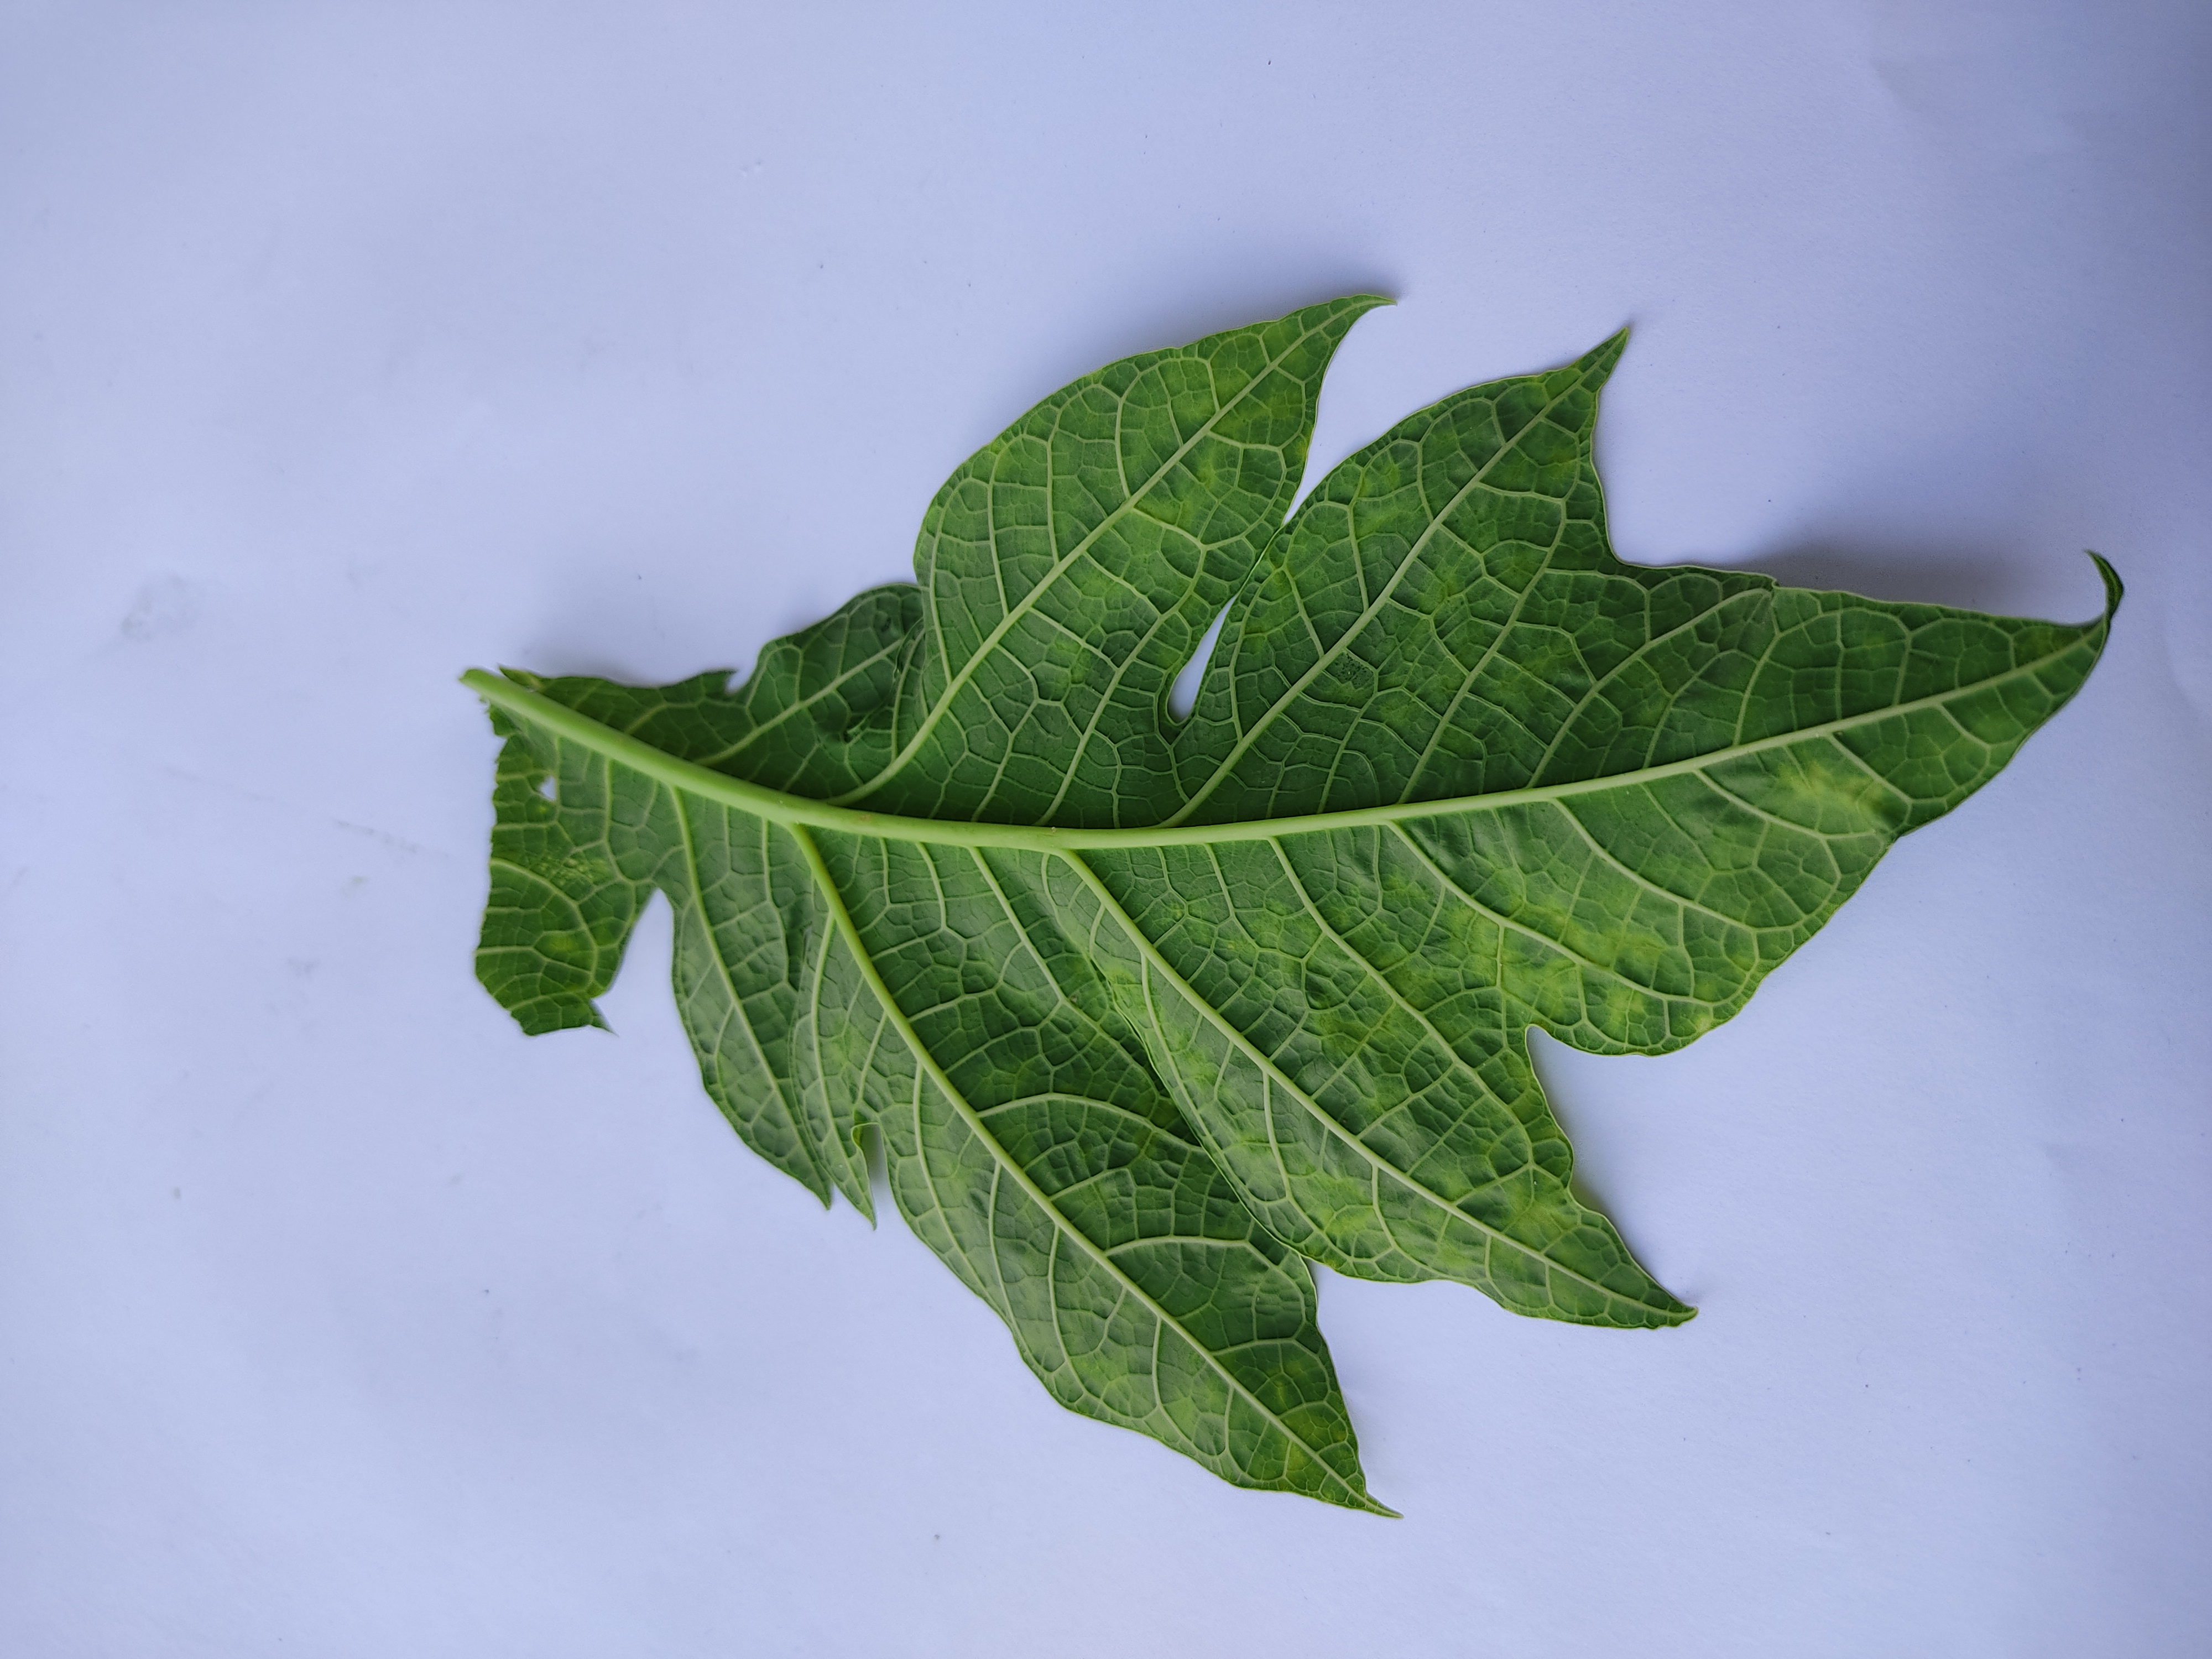
Label: Mosaic